WLLC-LD

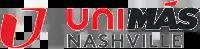
UniMás Nashville Logo used from 2013 to 2021.

In July 2014, WLLC-LP affiliated with Univision (which is a sister network to UniMás) on its main channel of 42.1, therefore programming from UniMás moved to WLLC's second subchannel of 42.2, and programming from Bounce TV moved to a new subchannel of 42.3.